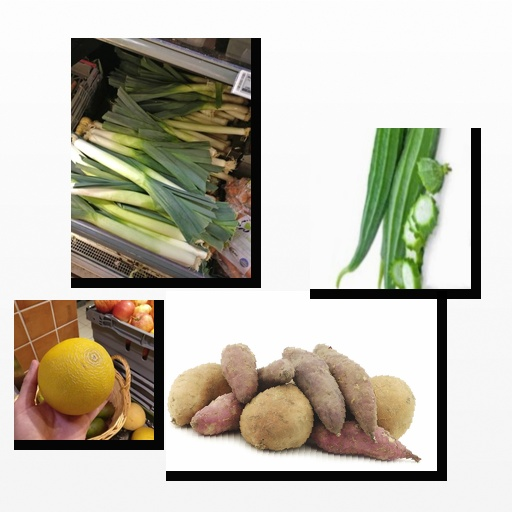
Food items: melon, leek, sweet_potato, sponge_gourd